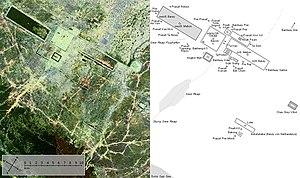
Angkor - plan d'ensemble